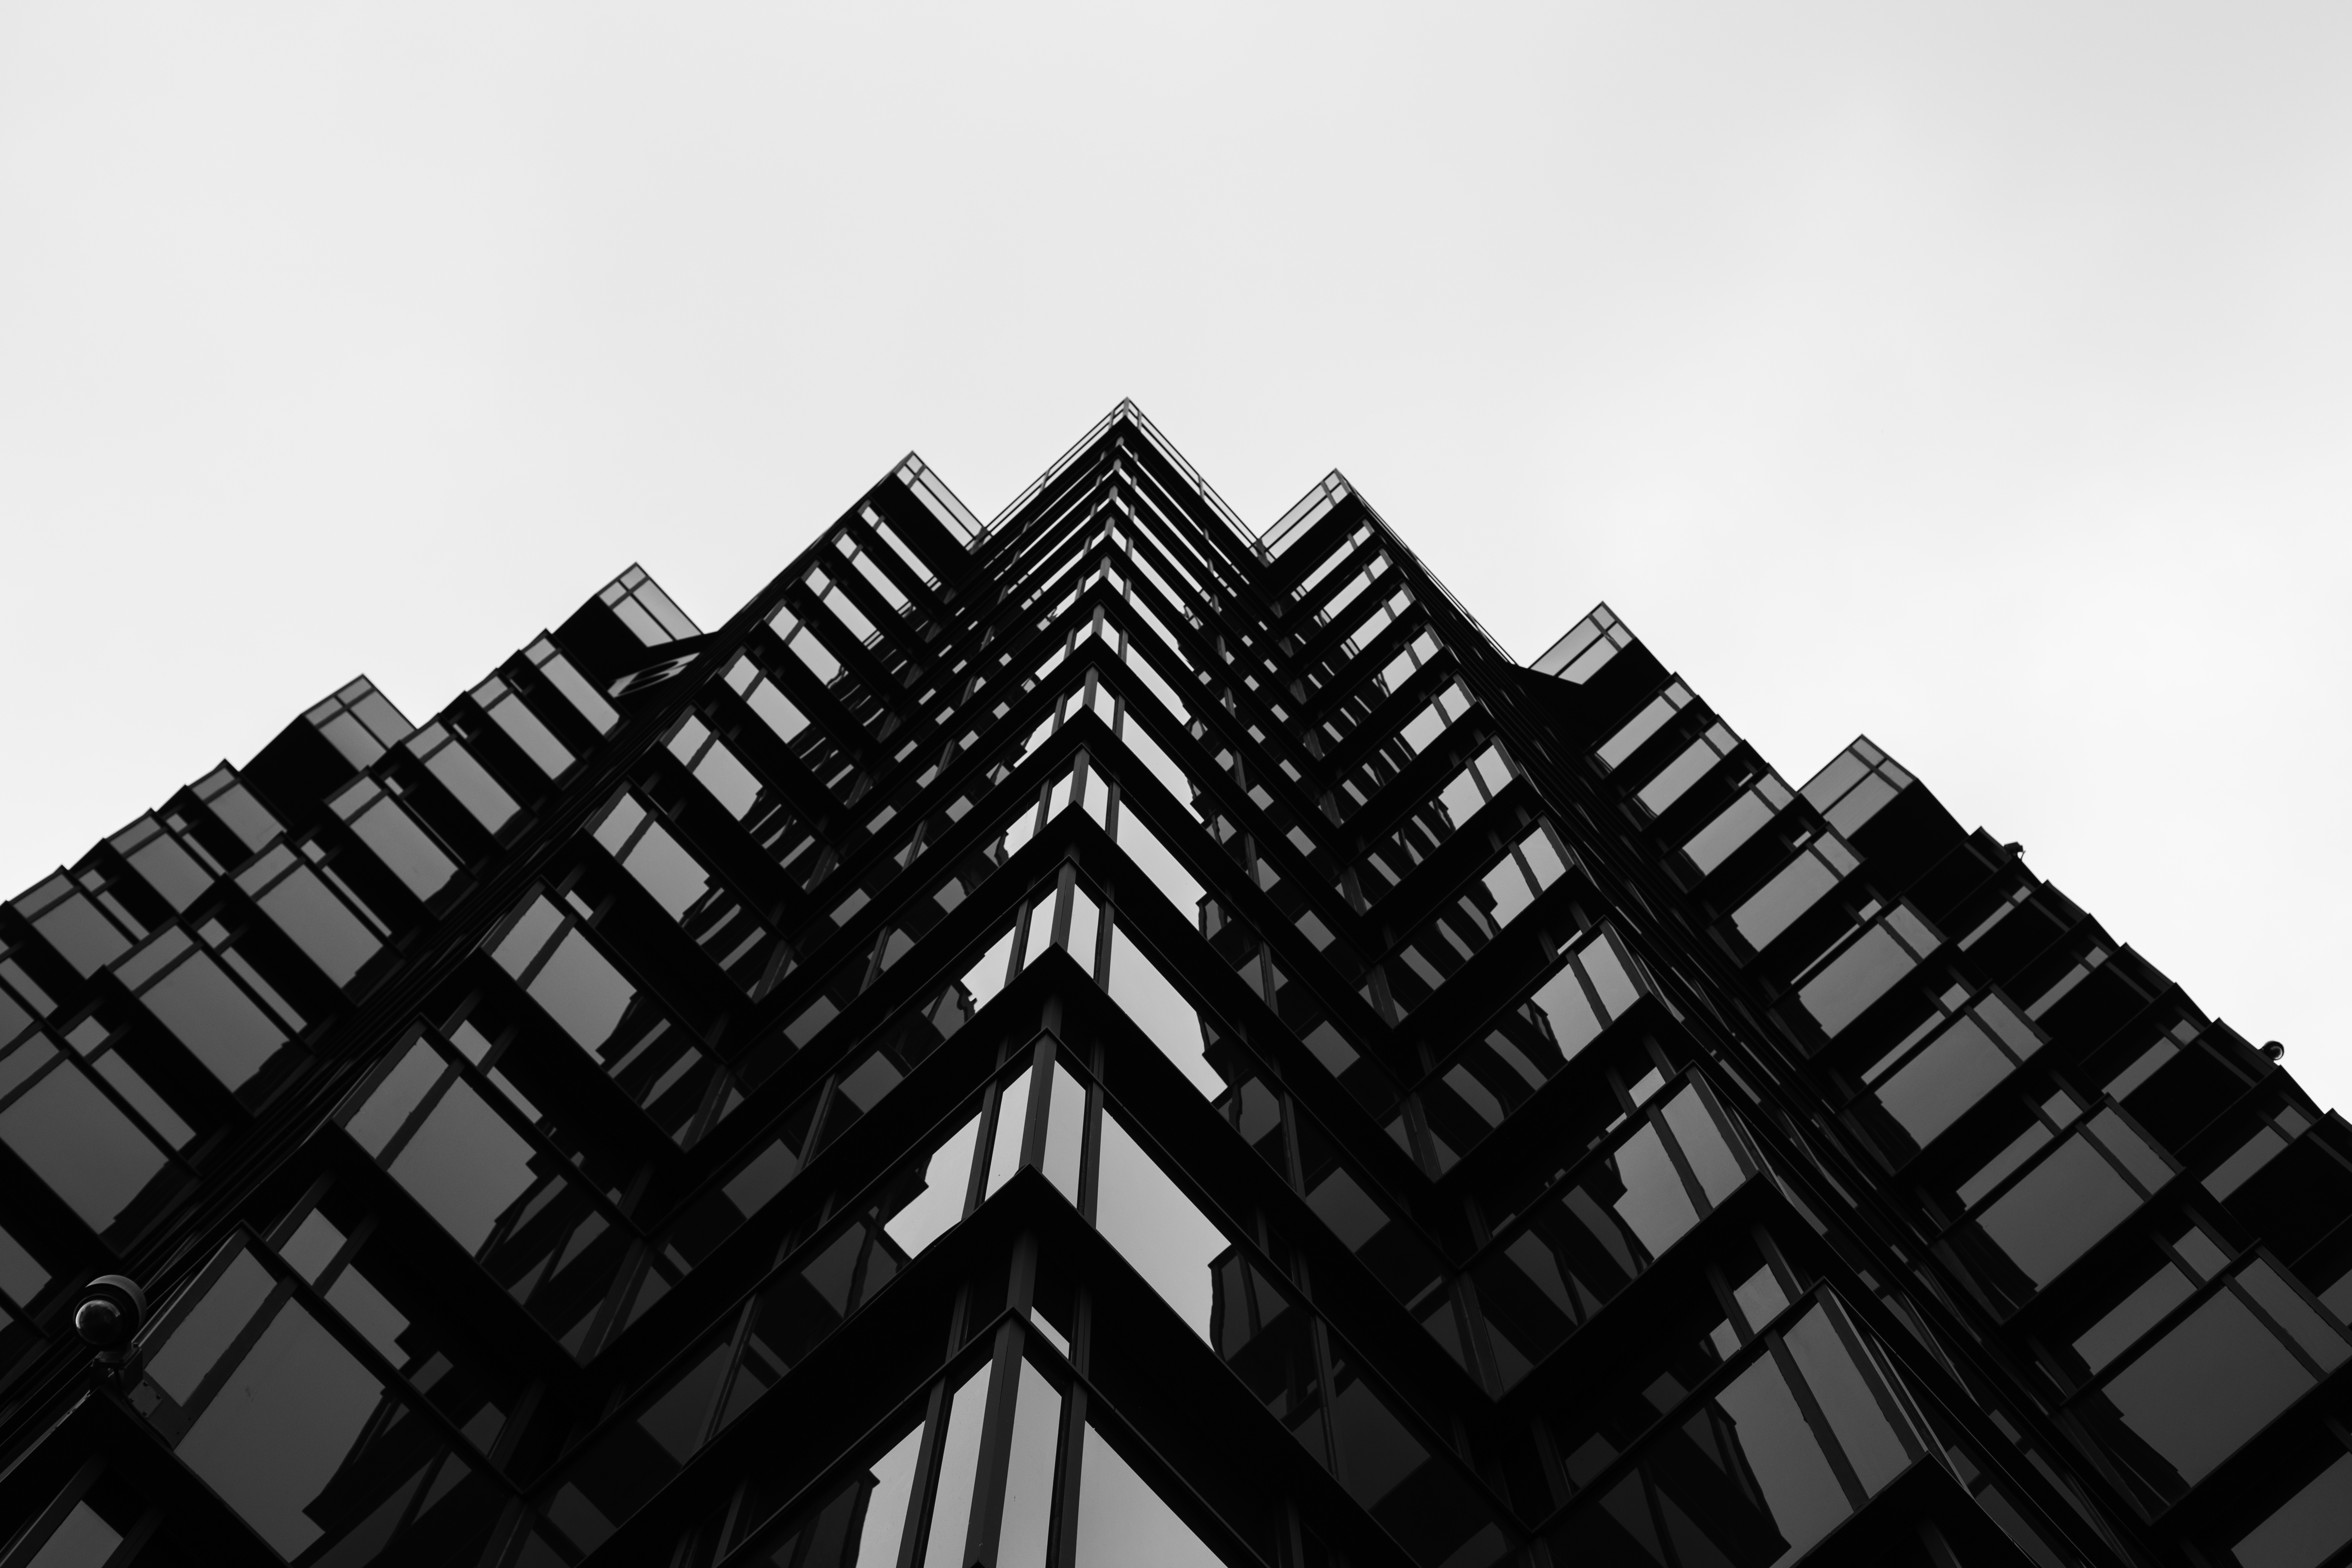
black and white, architecture, glass, building, skyscraper, cityscape, line, tower, facade, black, monochrome, tower block, high rise, symmetry, shape, metropolis, low angle shot, monochrome photography